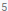
Number: 5